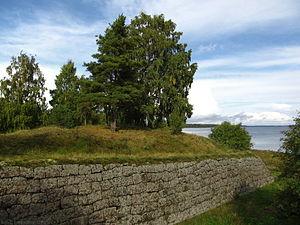
Vyssotsk est une ville portuaire du raïon de Vyborg dans l'oblast de Léningrad, en Russie. Avec 1 183 habitants en 2013, Vyssotsk est une des plus petites villes de Russie.